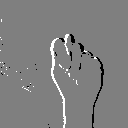
ASL letter: t